T puzzle

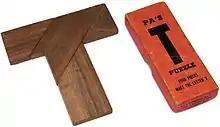
Pa's T Puzzle No. P 20 WM. F. Drueke & Sons Grand Rapids, Mich.

The T puzzle remained popular throughout the 20th century and versions of it were sold as a game puzzle as early as the 1920s'. An example dated around that time is a French version of the puzzle called "L'ÉTÉ" produced by N.K. Atlas of Paris. Another example is the wooden version of the puzzle produced by Drueke & Sons, under the name "Pa's T puzzle", dated around the 1940s and here depicted to the right. Later also versions were produced with plastic pieces, such as "Adams T puzzle" by S.S. Adams Co in the 1950s' and "The famous T puzzle" by Marx Toys in the 1960s-1970s. From the 1980s' dates the "Mr T's puzzle" featuring the actor Mr. T from the popular A-Team TV series; the back of the product packaging has the catchphrase "I pity the fool who can't solve Mr. T's puzzle".